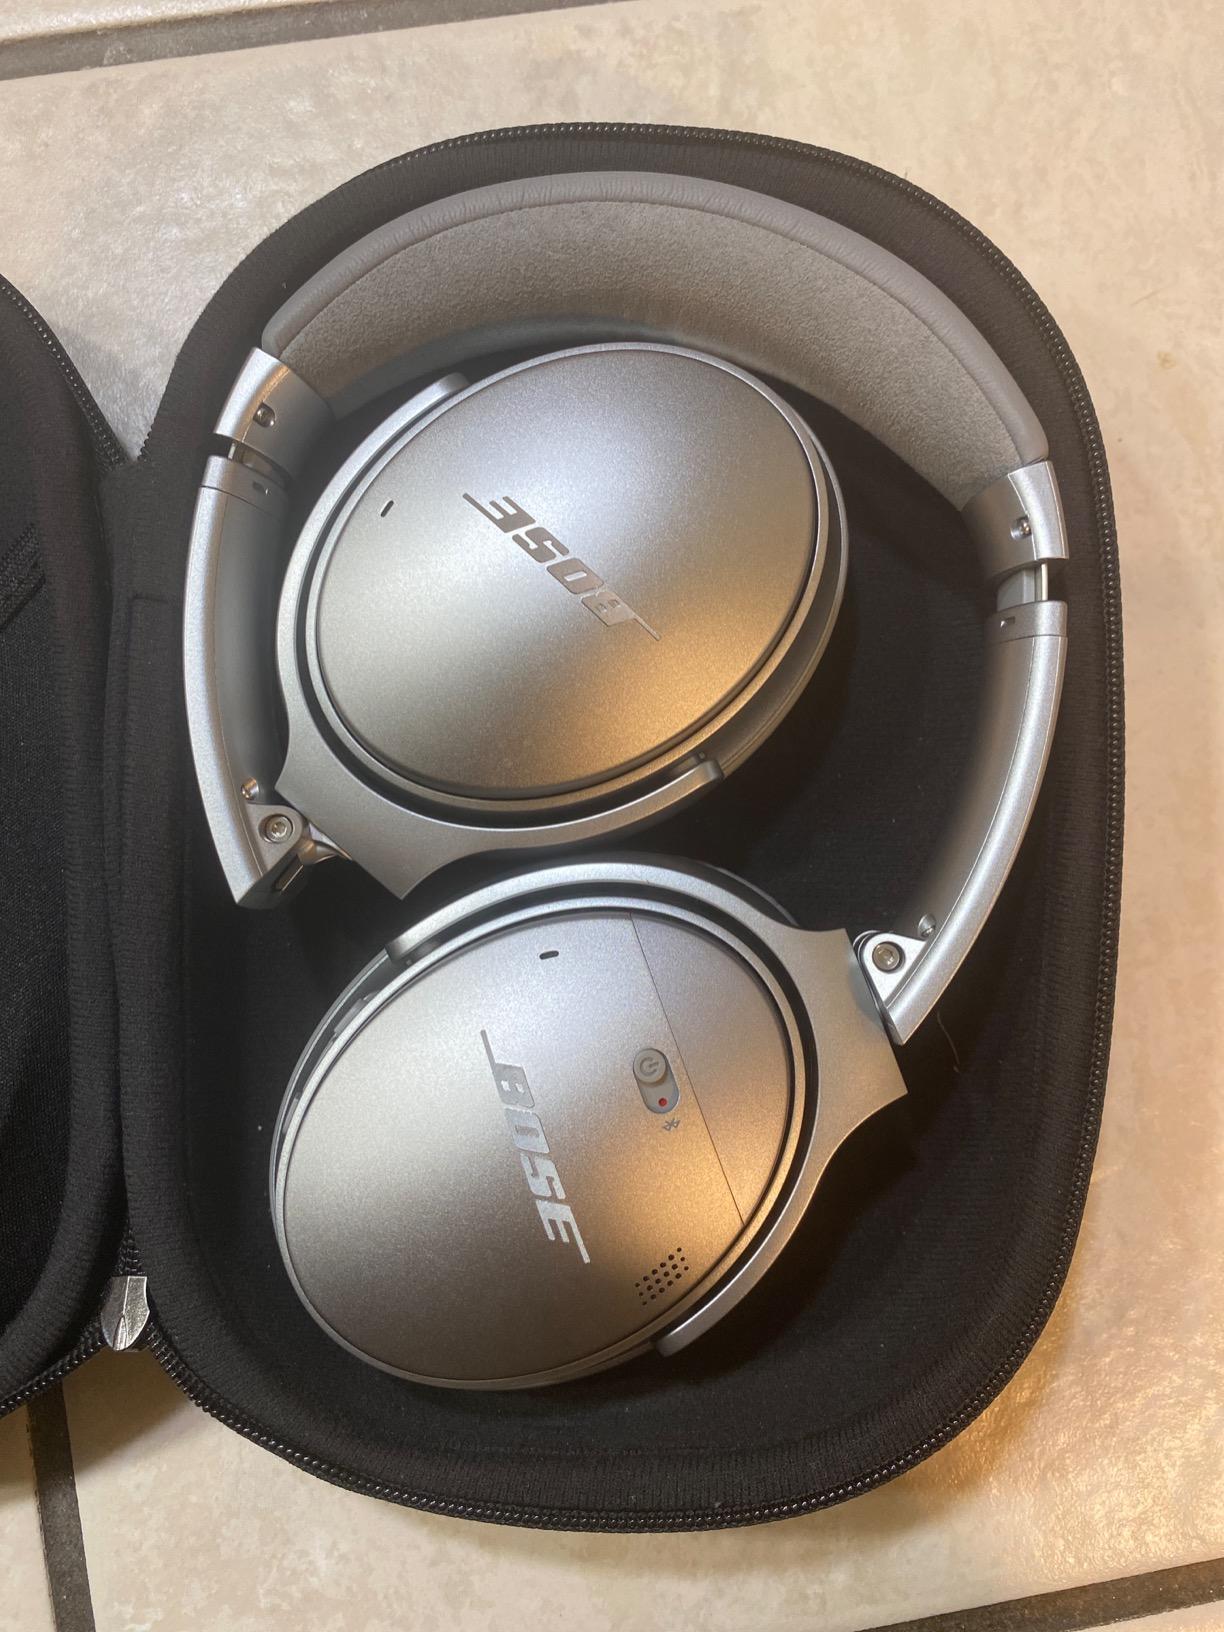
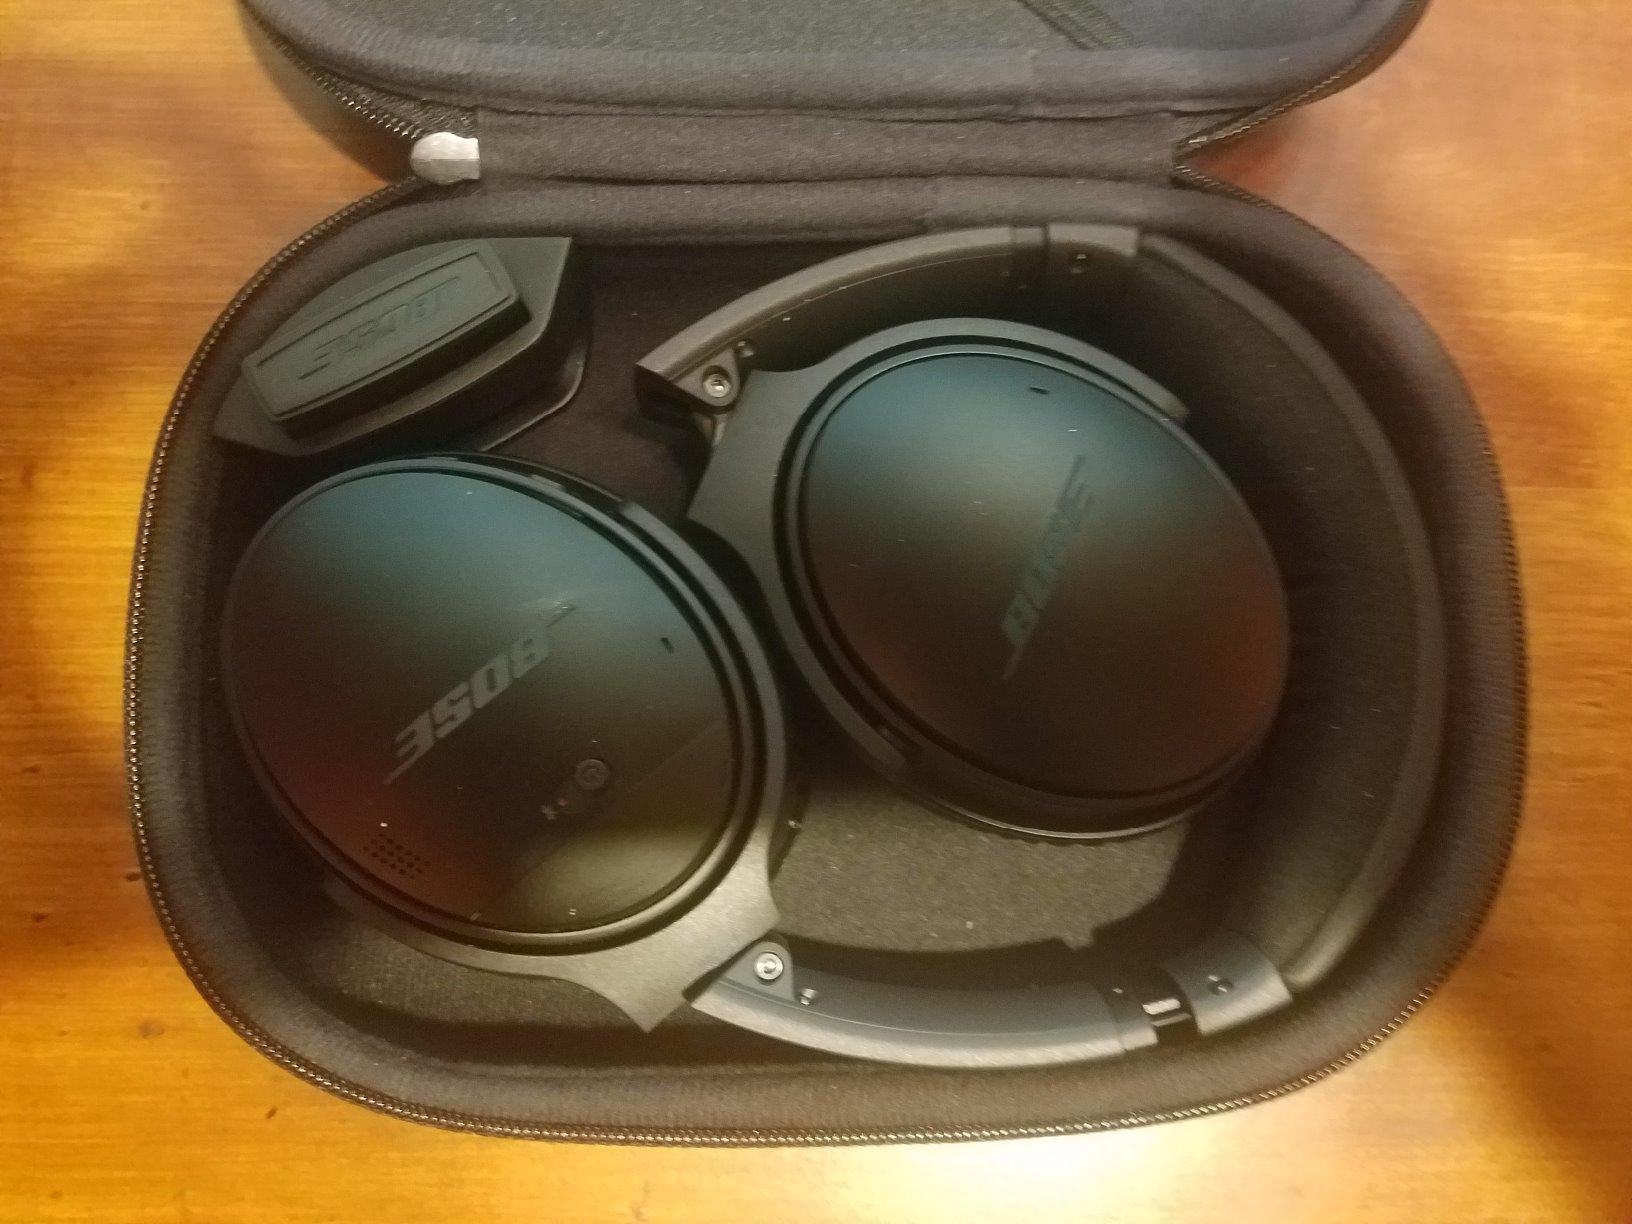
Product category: headphones
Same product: no